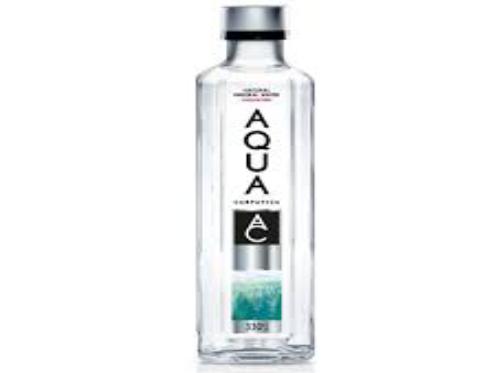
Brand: Aqua Carpatica
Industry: Food